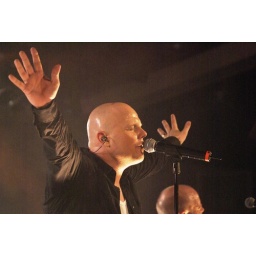
de band audiovision op legends of rock 2009 in ennepetal de band van zanger Christian Liljegren (oprichter van narnia)